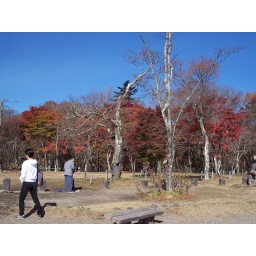
Trees at park near Kitahara mountain house